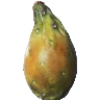
Label: Cactus fruit 1